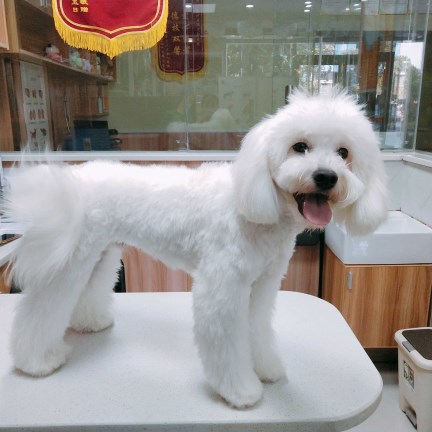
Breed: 3083-n000117-Bichon_Frise